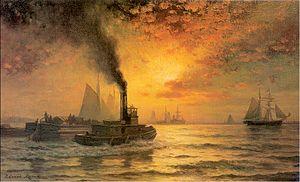
Edward Moran, né le 19 août 1829 à Bolton dans le comté du Lancashire en Angleterre et décédé le 8 juin 1901 à New York dans l'état de New York aux États-Unis, est un peintre américain d'origine anglaise, spécialisé dans la peinture marine.